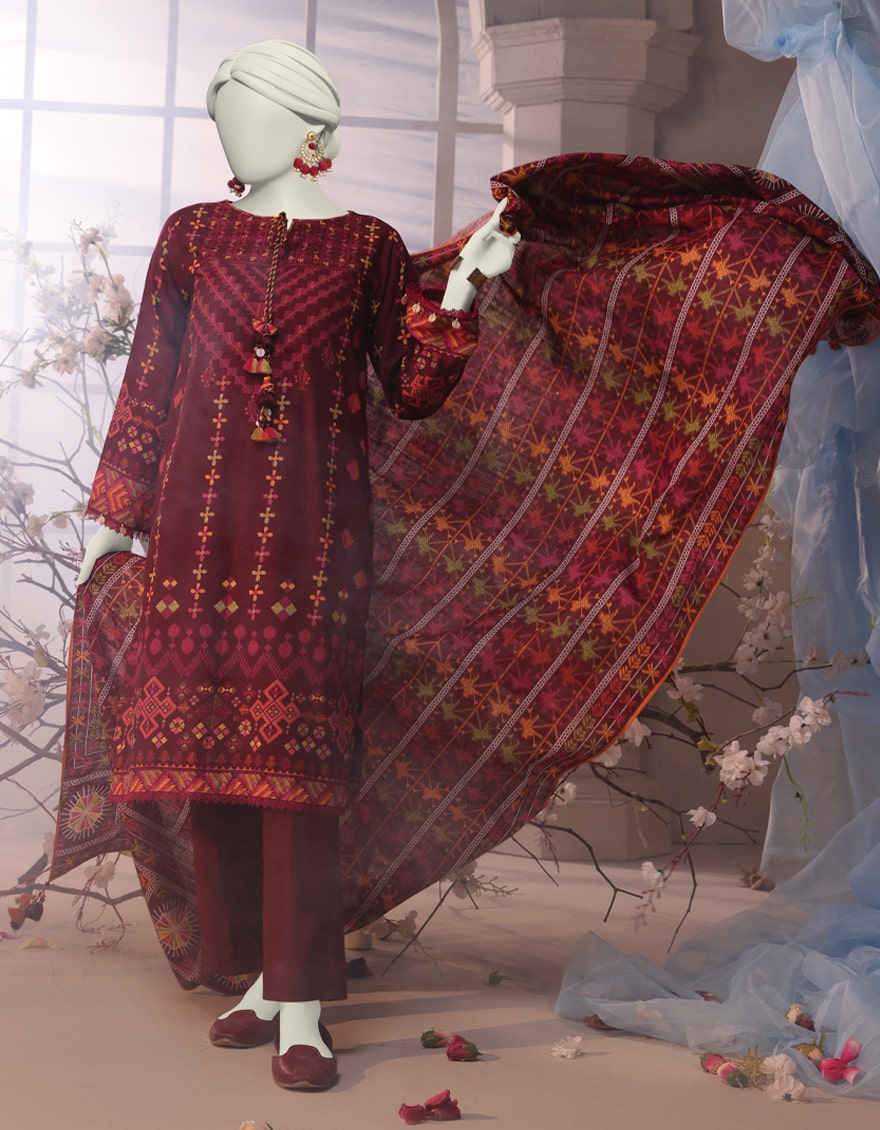
burgundy multi embroidered lawn suit